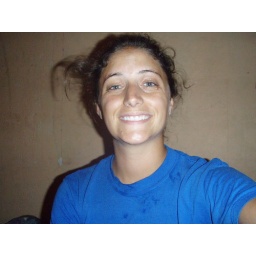
finally arrived in puerto jimenez after 5 hour bus ride on the floor :)